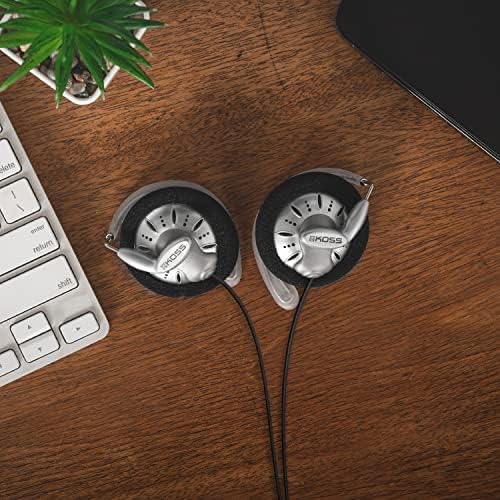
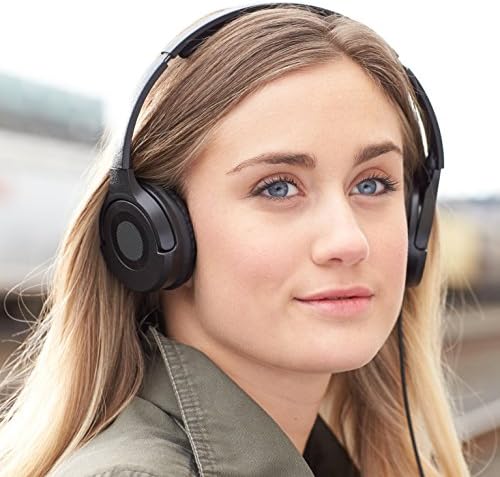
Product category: headphones
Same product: no